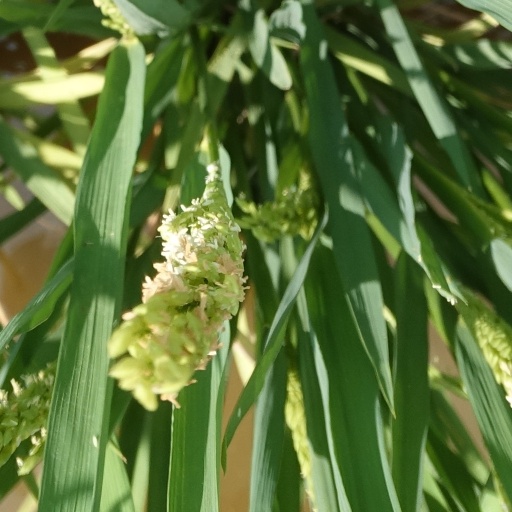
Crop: rice